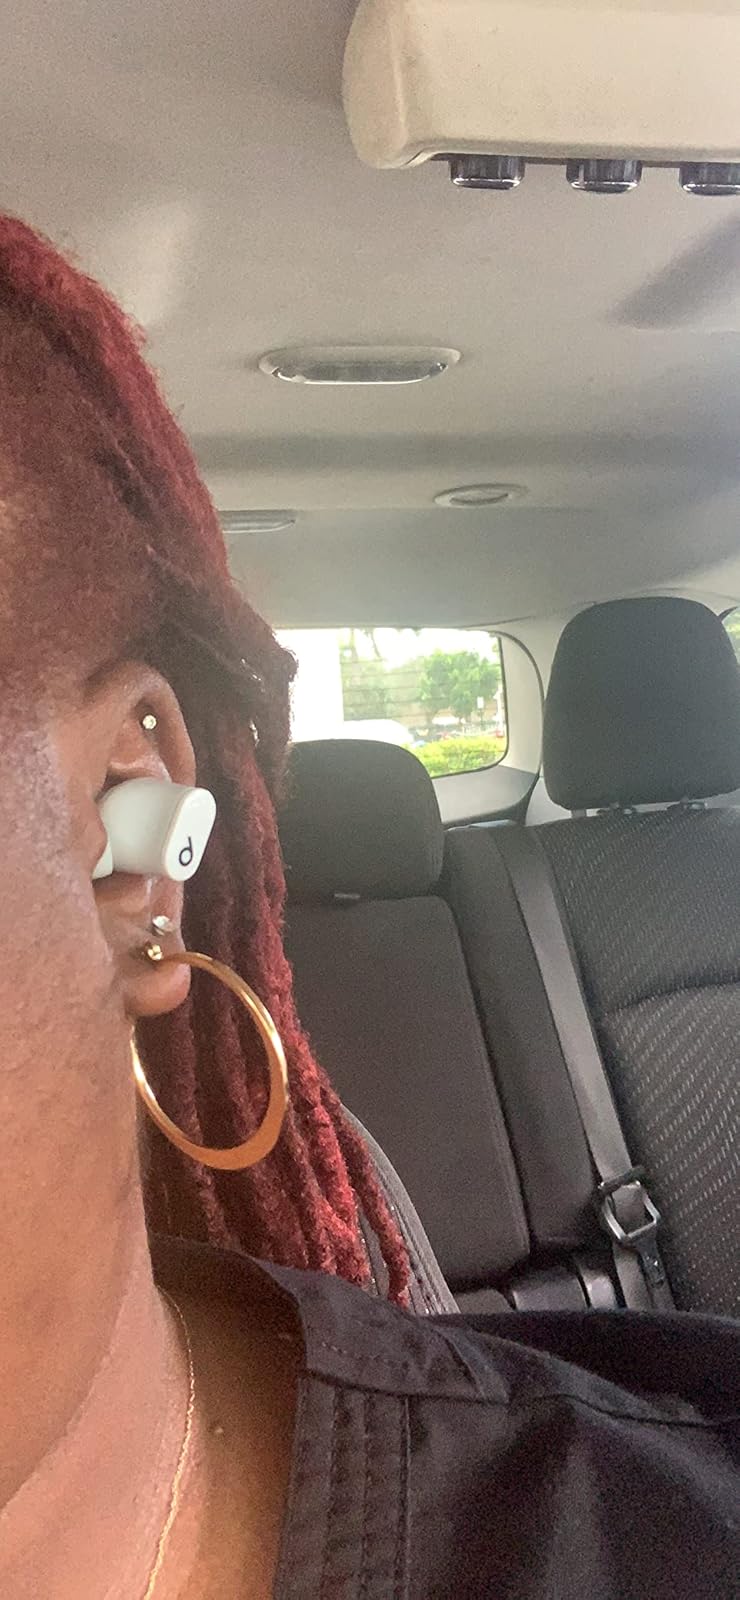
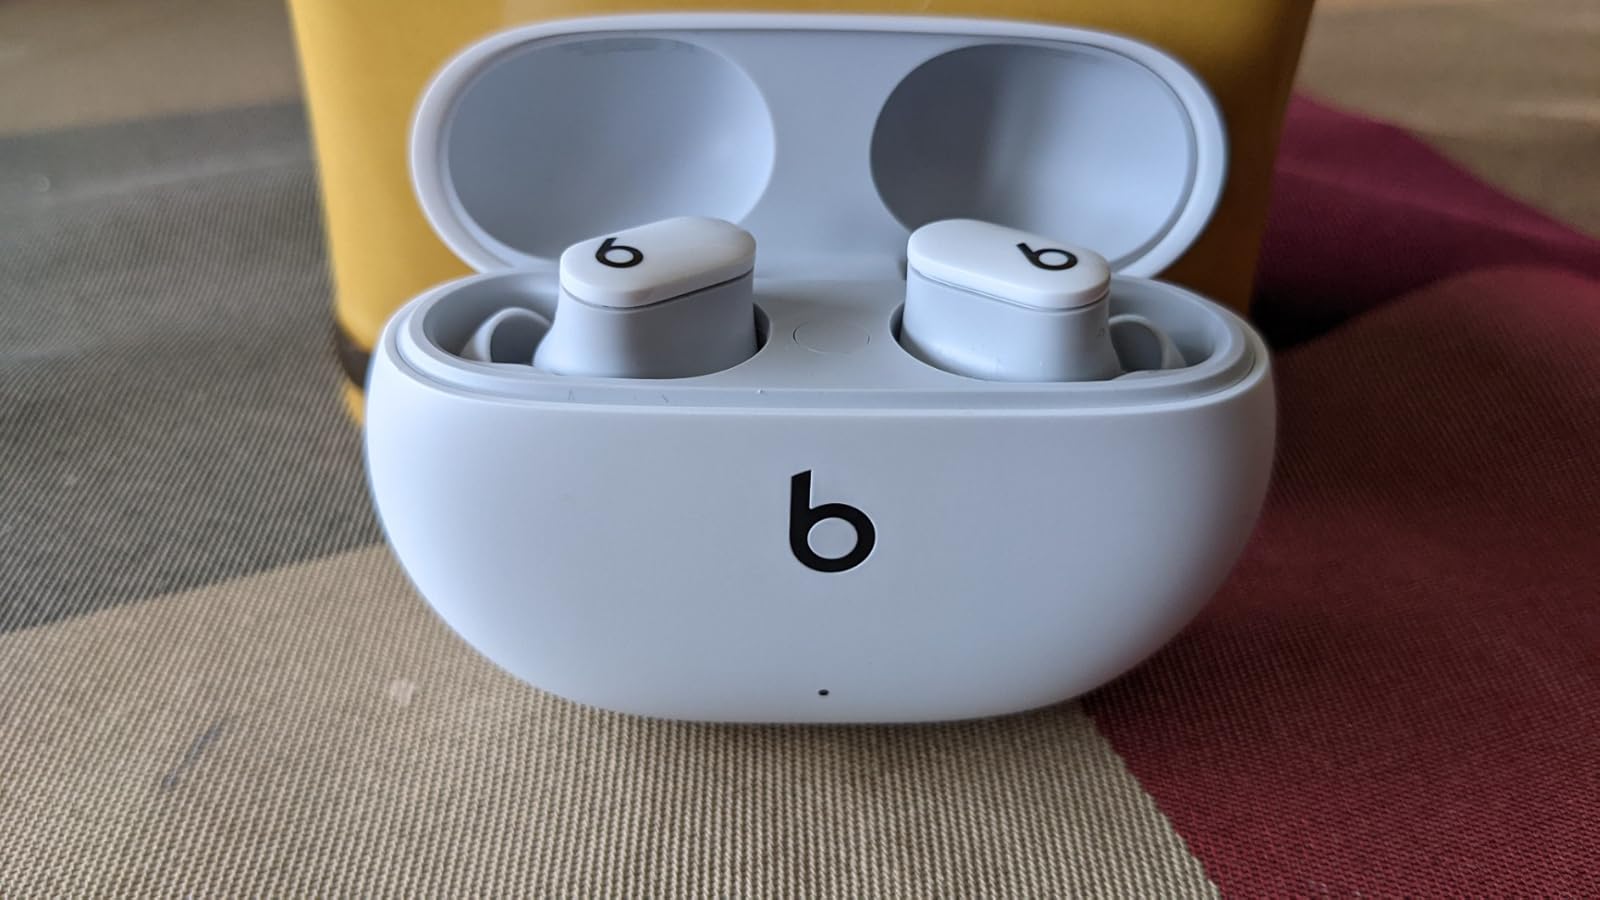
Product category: earbuds
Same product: yes